Berlin Bellevue station

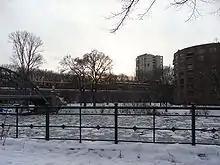
View from Spree river

The station is located about west of Berlin Hauptbahnhof, close to the Spree river and the southern rim of the Moabit quarter. Beside Bellevue Place, the Victory Column and Tiergarten Park can be reached in the vicinity. The adjacent Modernist residential area was largely rebuilt as part of the 1957 Interbau exhibition.